Gaucín

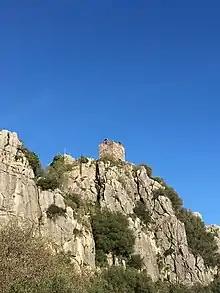
Castillo in Gaucín

The pilgrimage of the Holy Child is a "romeria" on the last Sunday of August. The image of the Holy Child is taken in procession from the castle to the site of his supposed apparition, now a hermitage, for a "rociera" (flamenco) mass followed by dancing, singing, eating and drinking until dawn.